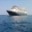
Label: ship